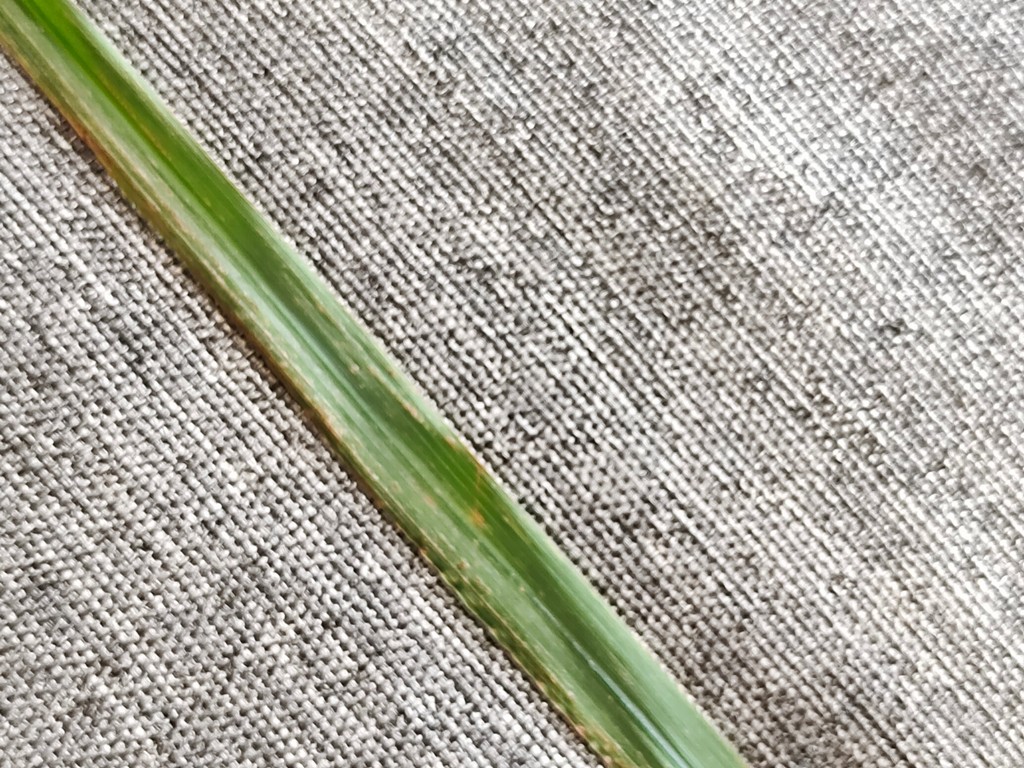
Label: Unhealthy